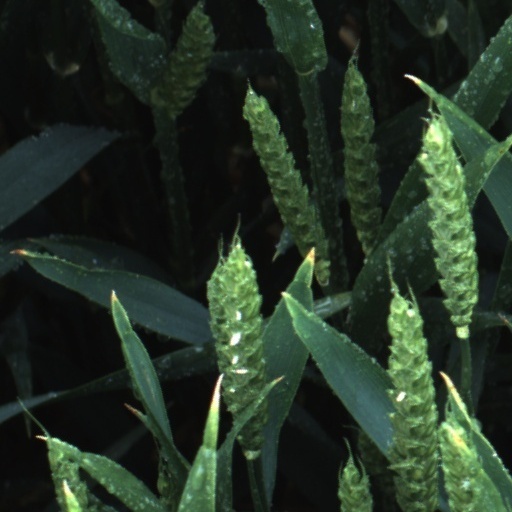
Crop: wheat